Onondaga Lake

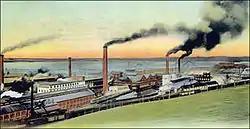
Solvay Process Company in Solvay, New York, on Onondaga Lake

One major source of pollution for Onondaga Lake is municipal sewage. For years, Syracuse dumped human waste into the lake with little or no treatment. Before European settlement and the growth of a large population in the area, the lake was oligo-mesotrophic, meaning that it contained low levels of aquatic plant blooms.